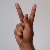
The image shows a hand gesture representing the letter 'K' in Indian Sign Language.